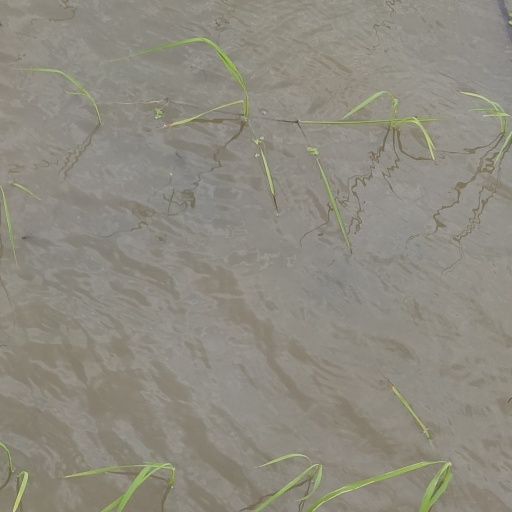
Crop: rice